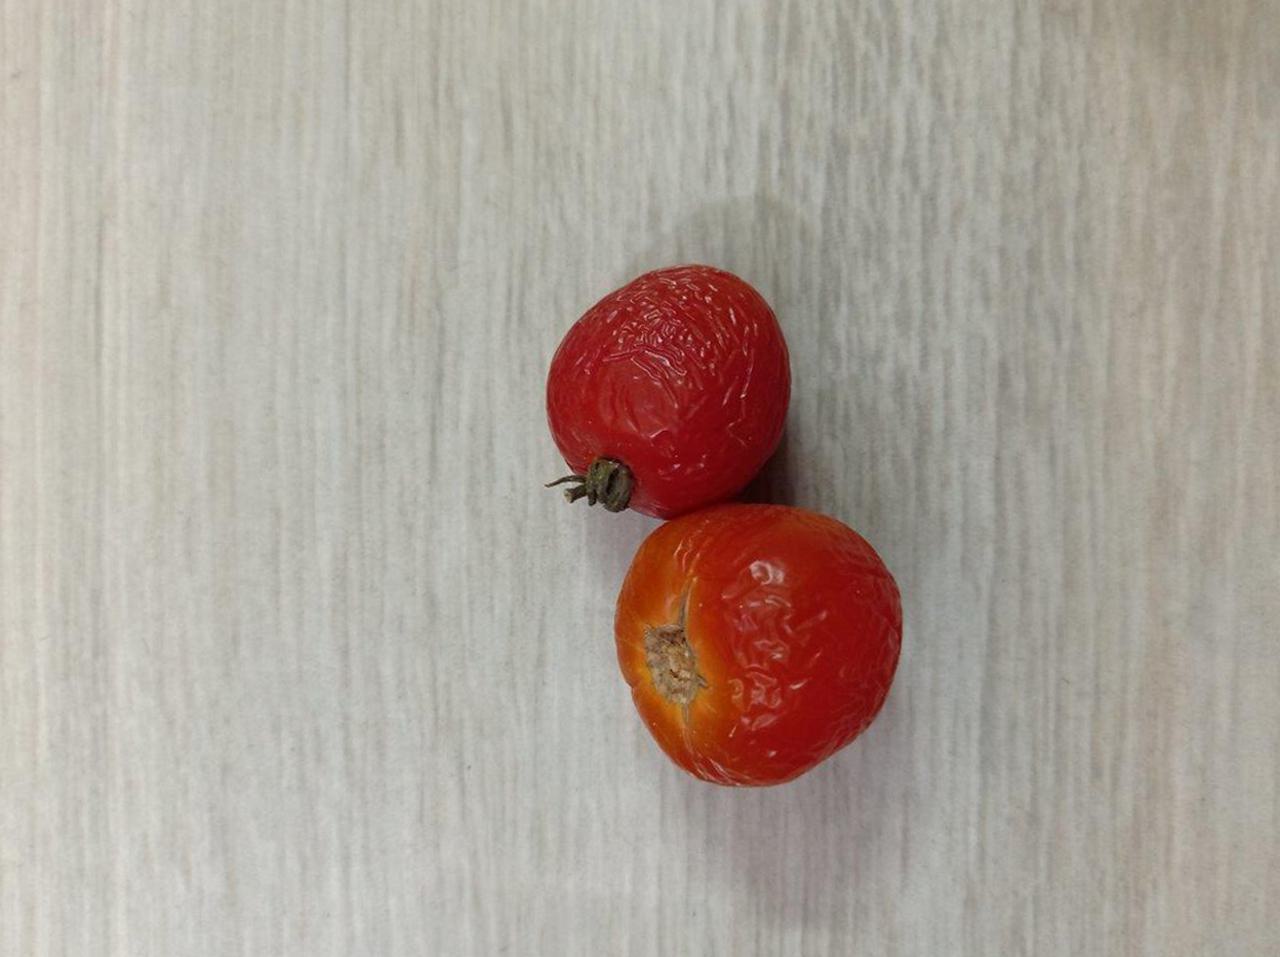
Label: Rotten